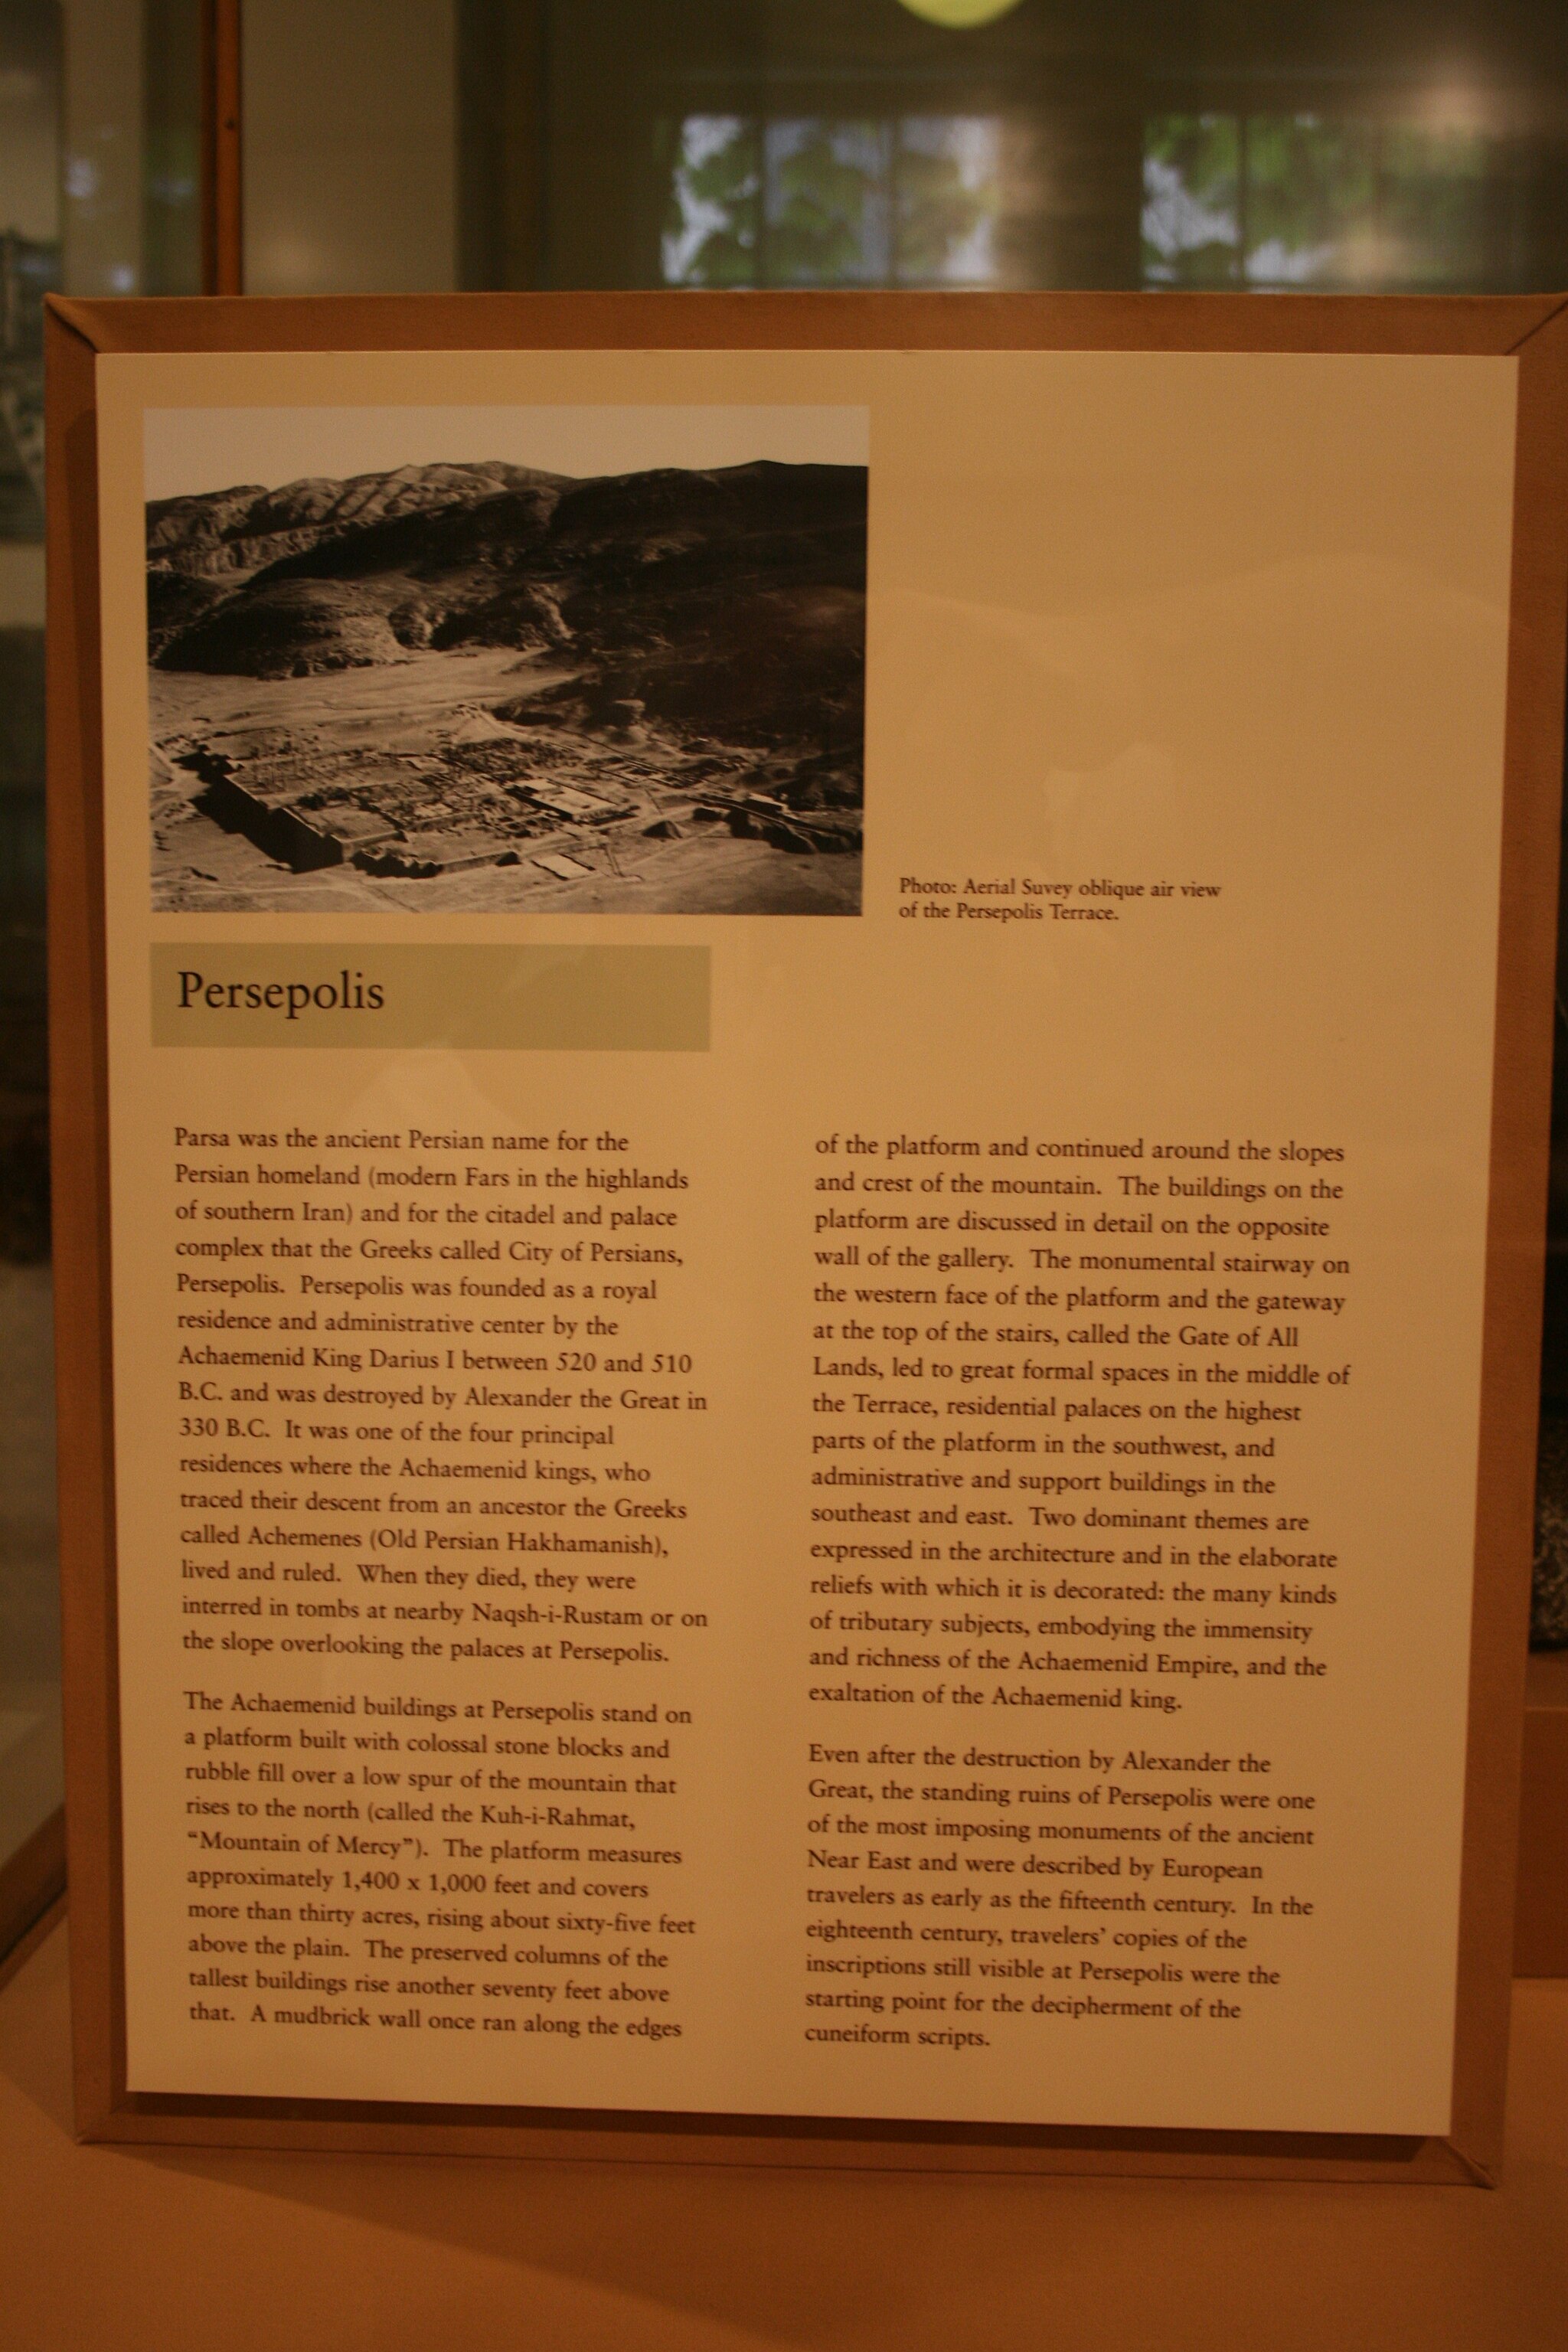
Title: Persepolis (10466280234)
Description: Oriental Institute, Chicago. Complete indexed photo collection at WorldHistoryPics.com
Date: 2007-07-25 02:17
Categories: History of Persepolis, Taken with Canon EOS 400D, CC-Zero, Photographs by Gary Lee Todd, Files with coordinates missing SDC location of creation, Flickr images reviewed by FlickreviewR 2, Files uploaded by Orizan, Oriental Institute Museum, Flickr images missing SDC published in